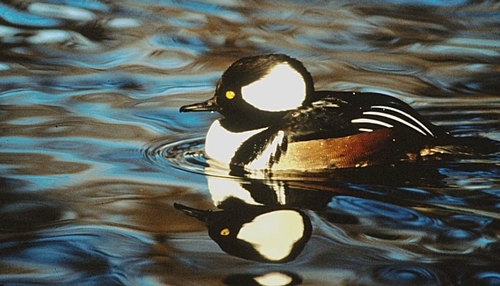
this bird has a black crown and nape, with white and black secondaries.
this bird has a ink black beak with yellow eyes, it's wings are ink black with 4 white feather rows, a brown abdomen and bright white belly and cheek patch.
a medium bird with a white chest, crown, orange eye, and striped black and white wings.
this is a black bird with white on the breast and crown feathers.
this bird has a black crown, a short black bill, and bright yellow
this bird is black with white and has a long, pointy beak.
the bill on the bird is short, with a small point at the tip, and a crown that is black with a hint of white.
this medium sized bird has yellow eyes with a long, pointed, black beak.
this white breasted bird also has a white head with a black crown.
this is a black and white bird with brown sides where the nape is standing up and is white with black tips.
Species: Hooded Merganser